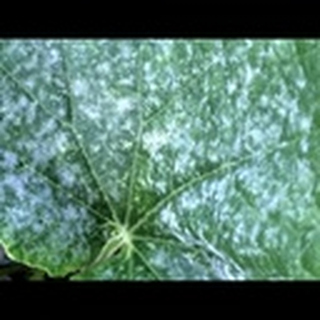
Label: cotton_powdery_mildew